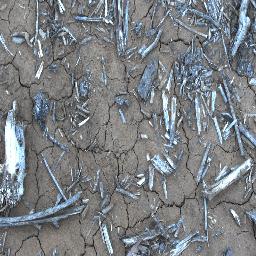
Label: negative